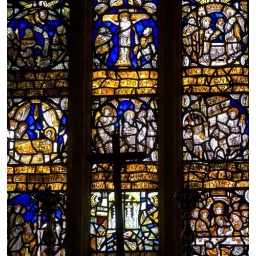
Stained glass window in the chapel at Lytes Carey Manor.